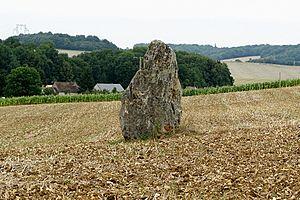
Égriselles-le-Bocage
Cet article recense les monuments historiques français classés en 1894.
Le menhir des Rivaux ou Grand'Borne nommé aussi improprement dolmen d'Égriselles-le-Bocage est un menhir situé à Égriselles-le-Bocage, en France.
Cet article présente la liste des sites mégalithiques de l'Yonne, en France.